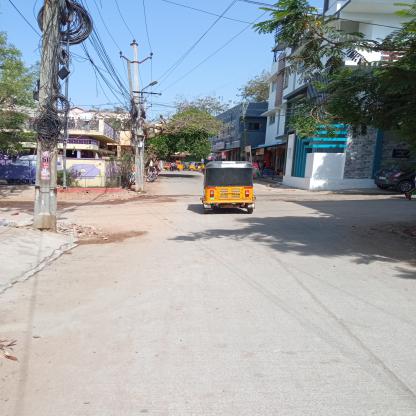
Vehicle type: Auto Rickshaws